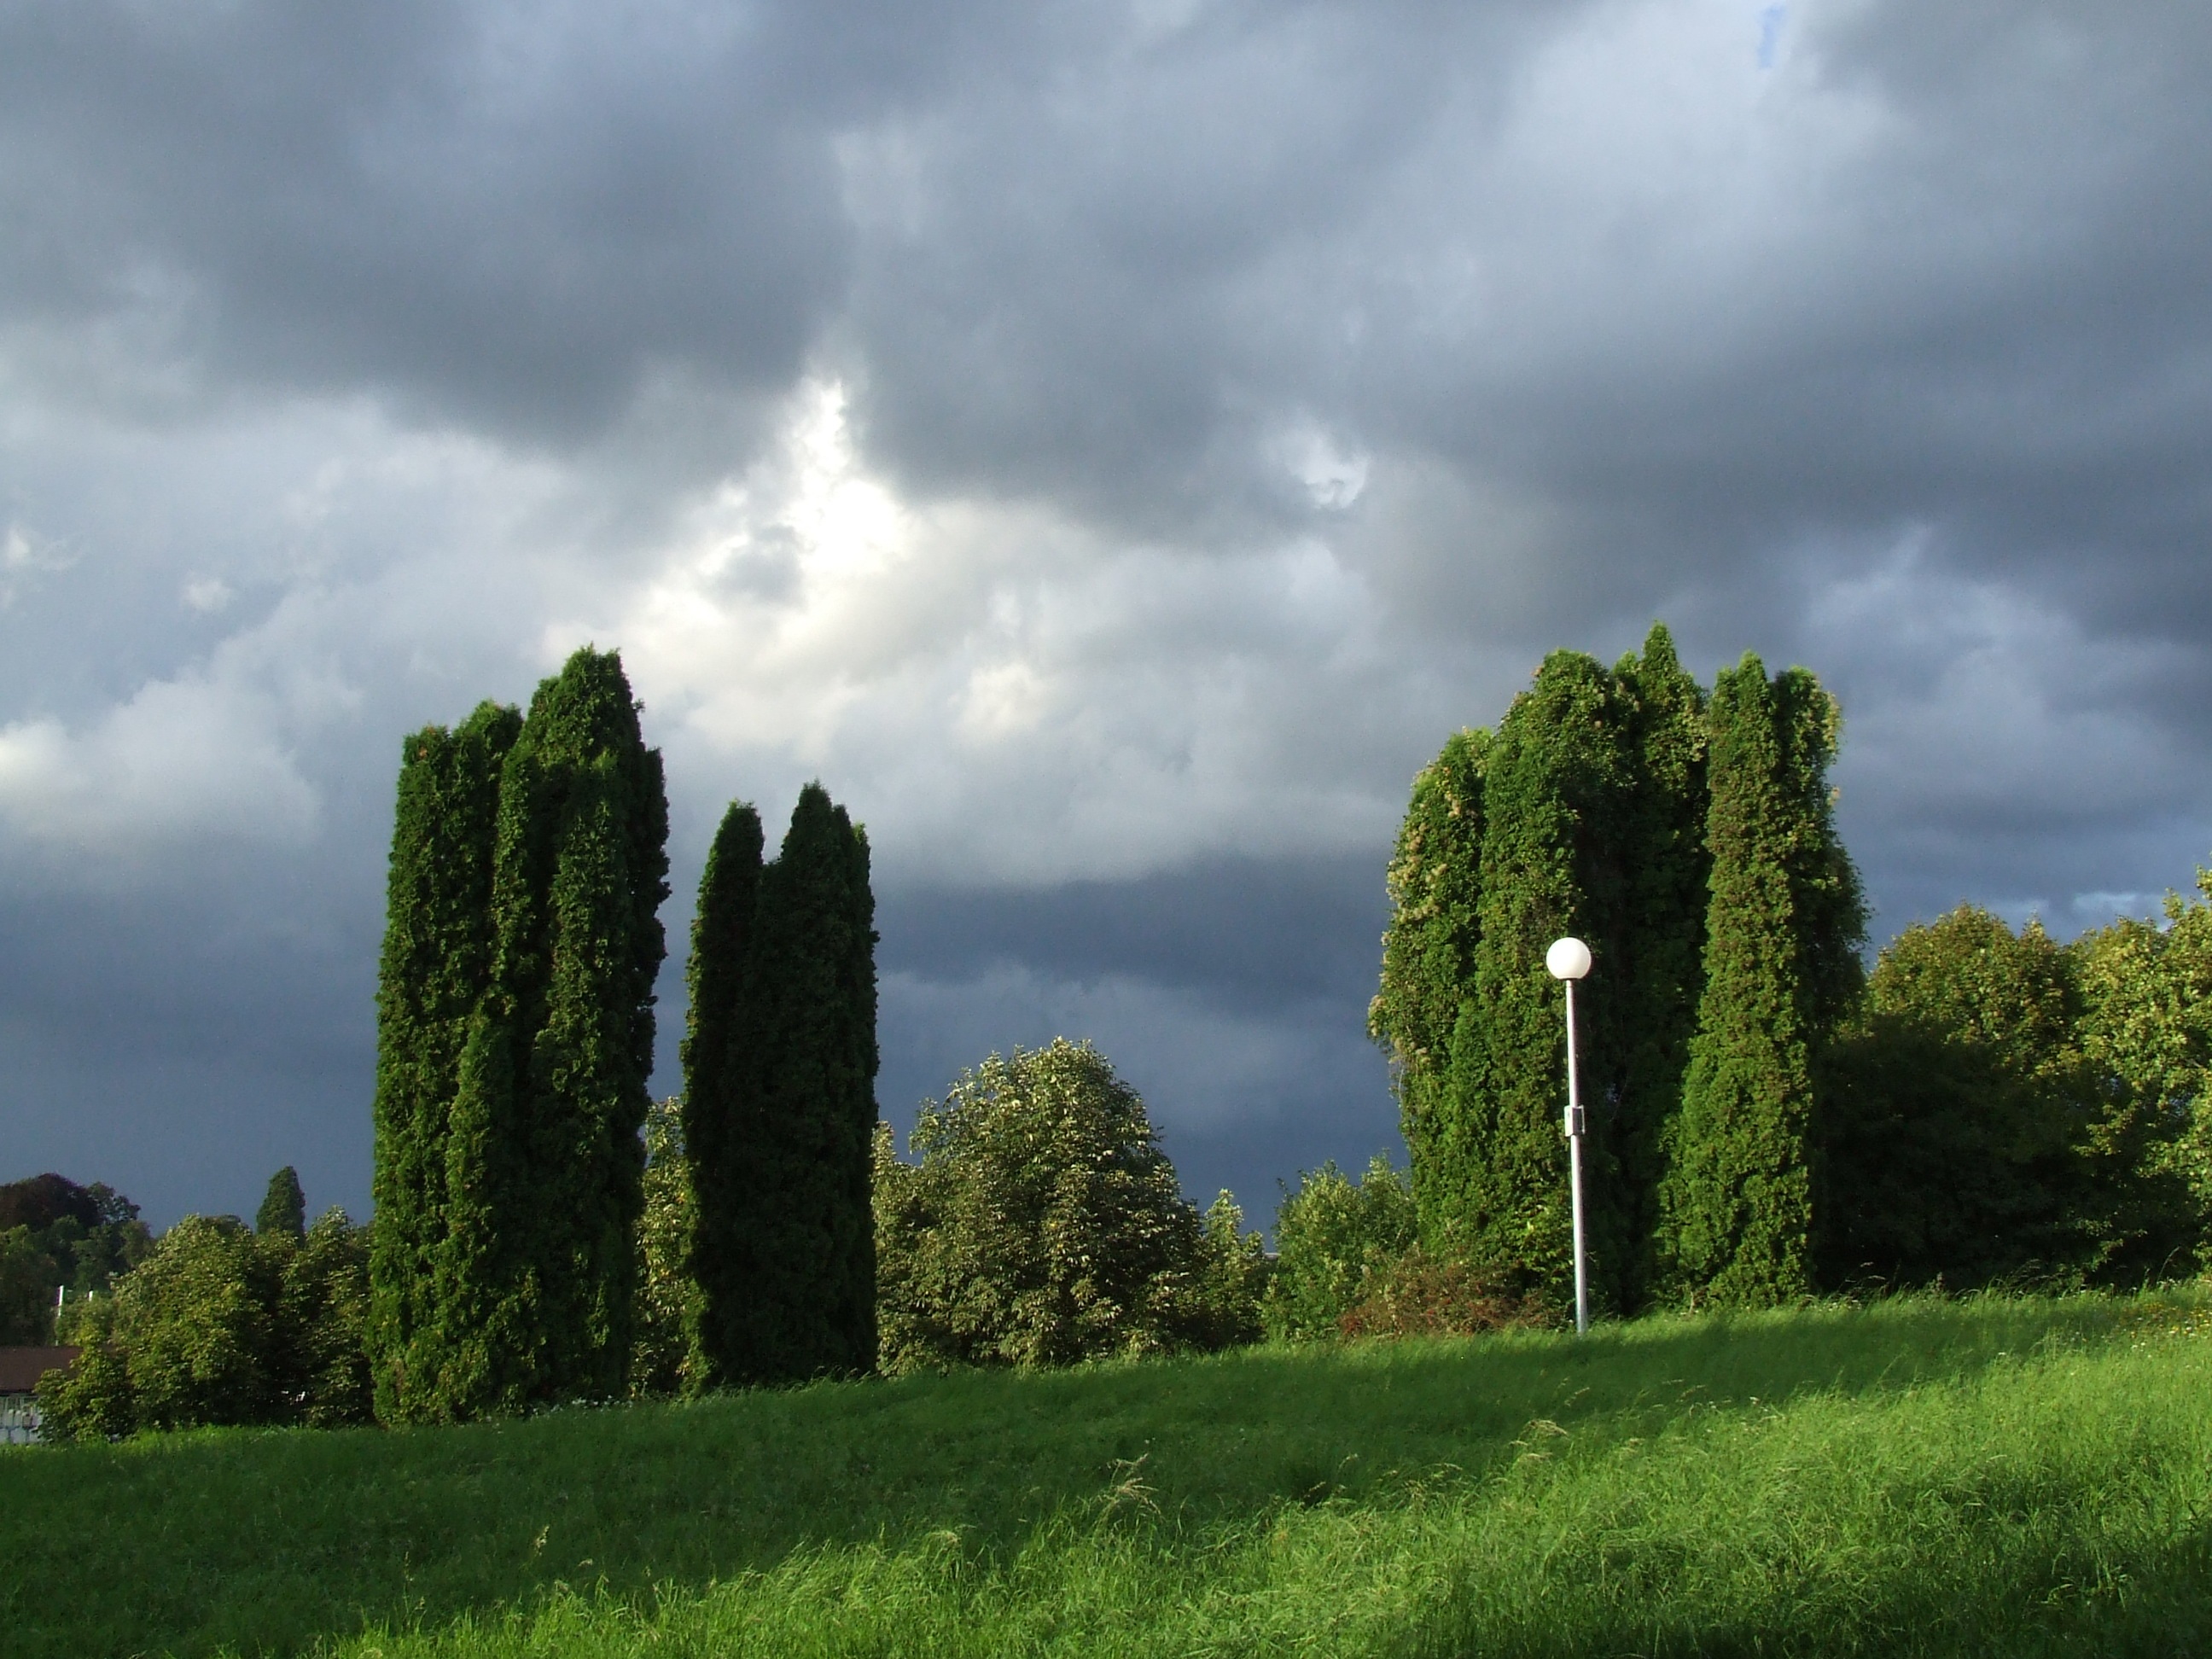
landscape, tree, nature, forest, grass, horizon, cloud, plant, sky, field, lawn, meadow, sunlight, hill, flower, green, lantern, storm, thunderstorm, woodland, habitat, ecosystem, rural area, threatening, wolkenwand, street lighting, meteorological phenomenon, natural environment, woody plant